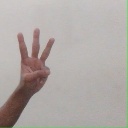
अक्षर: व